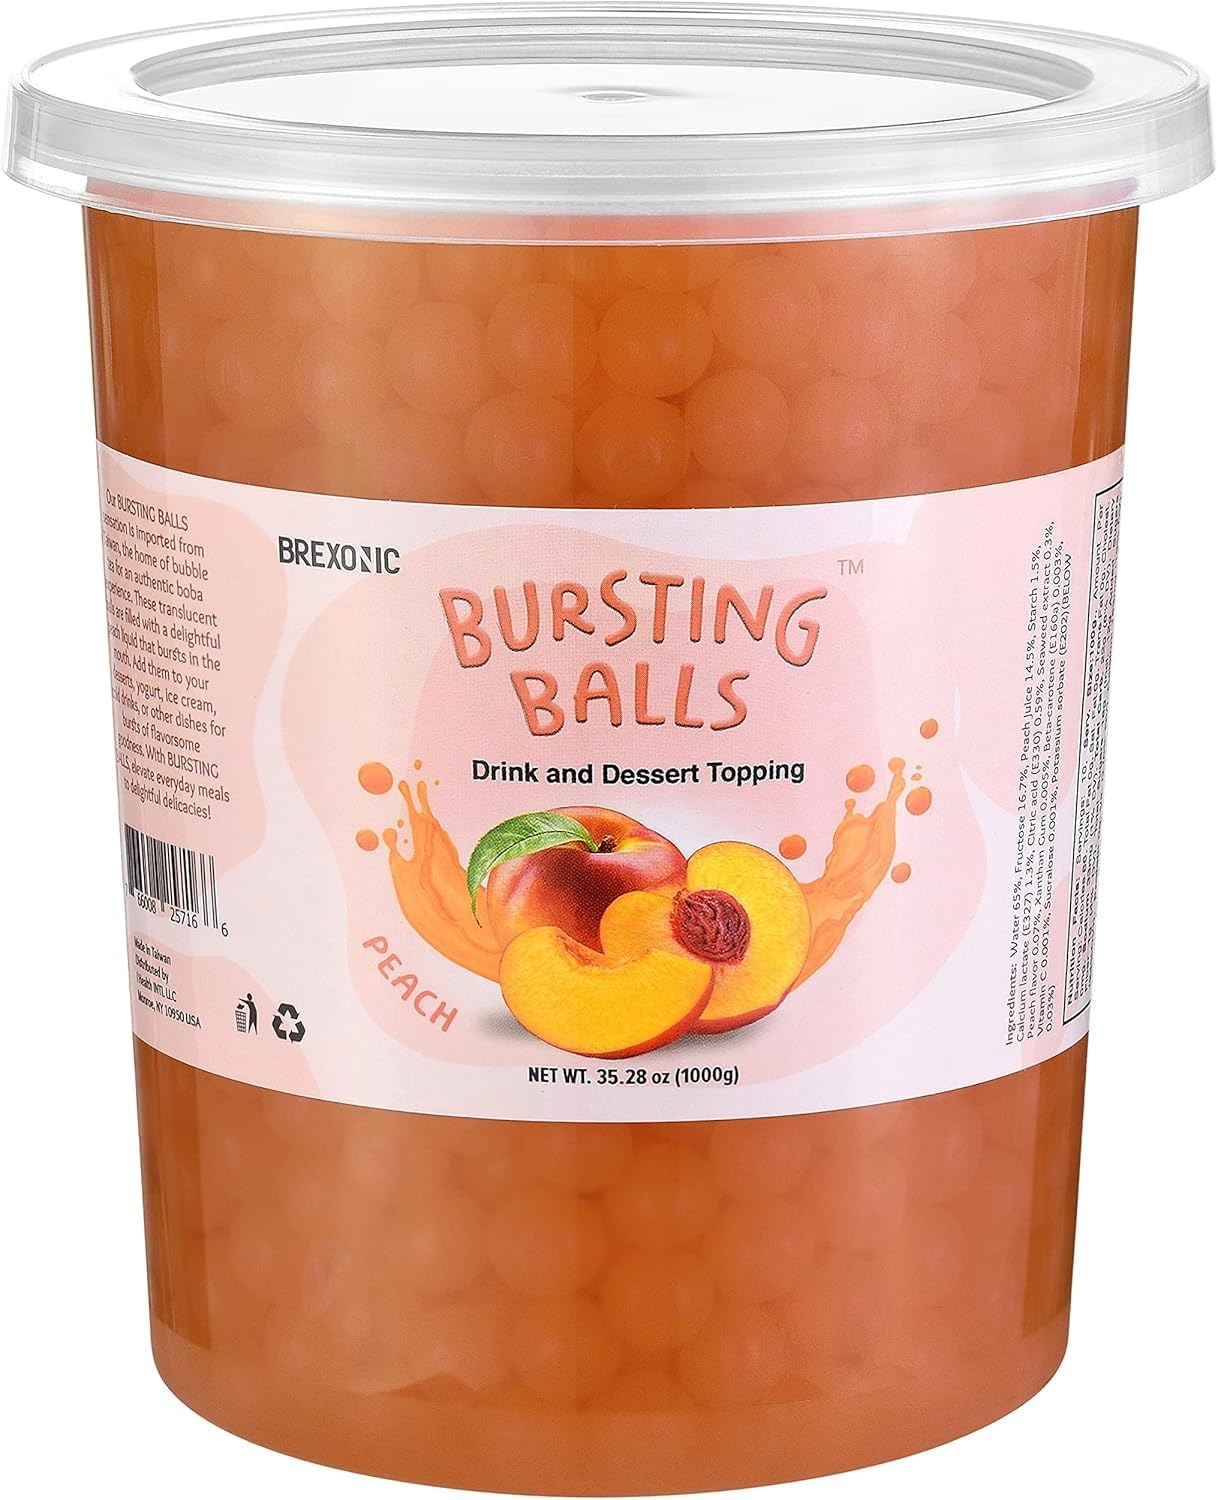
Item Name: BREXONIC Popping Boba Pearls Bursting Tea Balls Drink & Dessert Topping Strawberry Mango Blueberry Passion Fruit Flavored Bubble Tea Tapioca Pearls 2 LB (Peach, 2 Pound (Pack of 1))
Bullet Point 1: THE EXPERIENCE - From its authentic Taiwan origin, our Peach flavored Bursting Balls will bring to you the ultimate Boba popping experience! The translucent popping Boba pearls are filled with a delightful fruity liquid that bursts wonderfully in the mouth and will transform your snacking to a new level of pure goodness.
Bullet Point 2: QUALITY - Containing a shelf life of up to one year these sweet treats will last you quite a while! Store unopened in a cool dry place and refrigerate after opening. Choose from our pack options of mango, blueberry, passion, pomegranate and strawberry popping boba!
Bullet Point 3: OPTIONS - Redefine your standards in desserts and drinks. Add our peach boba popping pearls to yogurt, waffles, ice cream, cake, cold drinks, smoothies, tea and more for a satisfying sensation to tickle your taste buds. You'll embellish the simplest of foods to pure delicacies!
Bullet Point 4: TREAT FOR ALL - Tasty and mess-free, the tapioca pearls for bubble tea are a perfect way to enjoy a café-quality experience in your own home! Stun your guests, tempt your friends, and enjoy a tasty snacking without much effort. For birthday parties, events, office snacking or any occasion enjoy the tingling and delightful experience! These popping pearl tea balls will be a perfect treat on Halloween, Christmas, Valentine's Day or any other holiday. Get it for yourself or gift a loved one!
Bullet Point 5: PURE GOODNESS - Filled with natural fruity goodness and an excellent source of calcium join the Boba trend that is fast becoming the most popular of foods. A favorite in oriental and Japanese snacks, these instant Boba bubbles will become your newest pantry must have!
Product Description: THE EXPERIENCE - From its authentic Taiwan origin, our Peach flavored Bursting Balls will bring to you the ultimate Boba popping experience! The translucent popping Boba pearls are filled with a delightful fruity liquid that bursts wonderfully in the mouth and will transform your snacking to a new level of pure goodness
Value: 35.28
Unit: Ounce

Price: 19.99